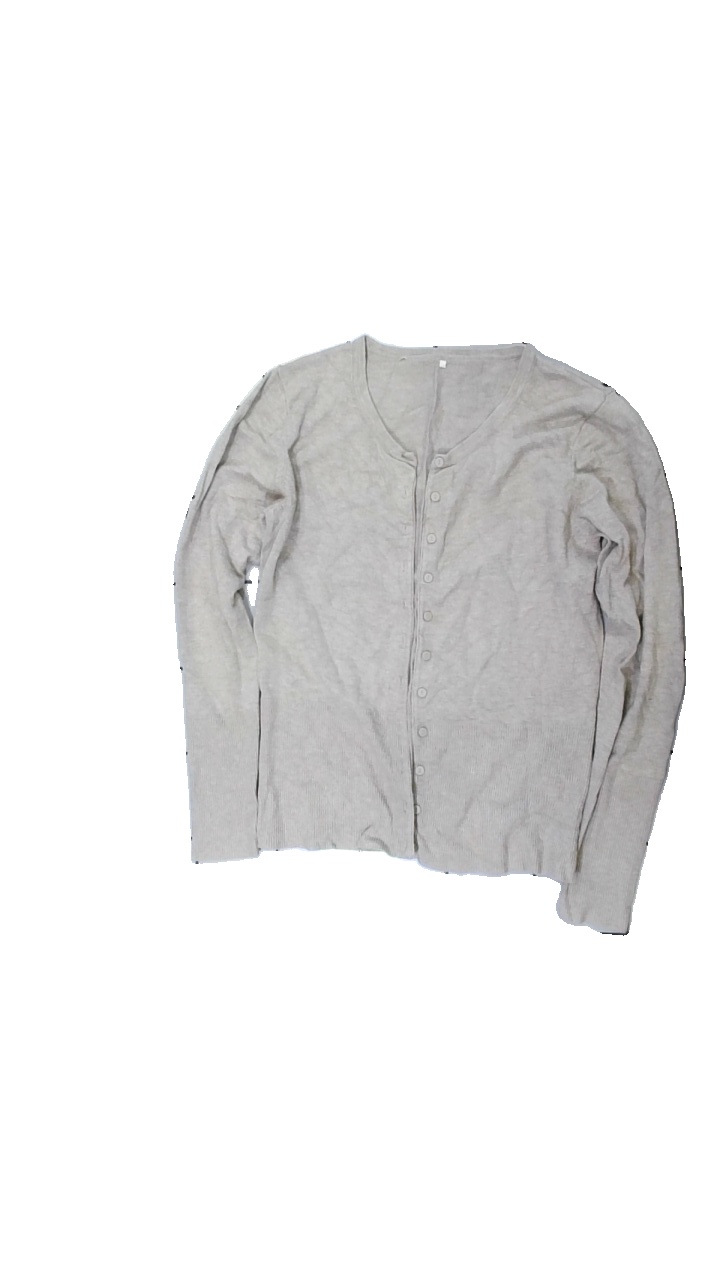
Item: Cardigan (Ladies)
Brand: Soya/soyaconcept
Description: beige kofta med fläck bak och nopprig över hela
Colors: Beige
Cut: Regular
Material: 66% viscose 34% nylone
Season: All
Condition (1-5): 3
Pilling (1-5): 4
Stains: Minor
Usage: Export
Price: <50